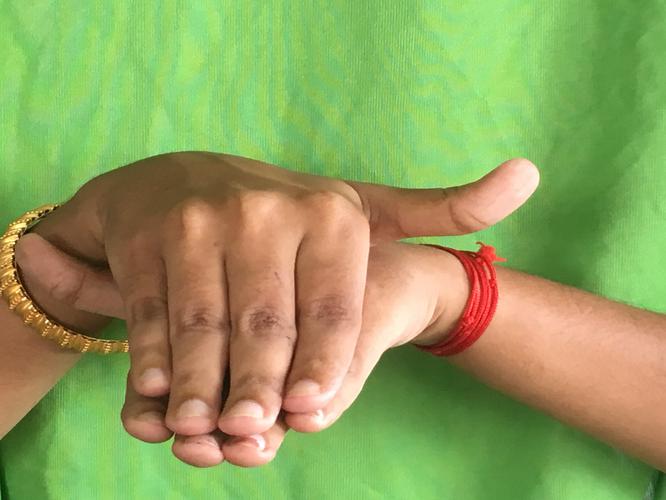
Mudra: Matsya
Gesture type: double_hand